Vise

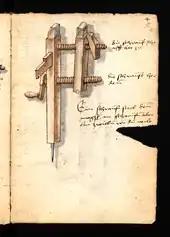
Wooden vise from Löffelholz-Codex, Nuremberg 1505

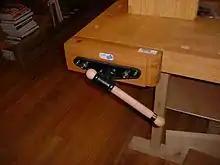
Woodworker's face vise, with entirely wooden jaws

A face vise is the standard woodworking vise, always securely attached to a workbench flush with its work surface. Its jaws are made of wood or metal, the latter usually faced with wood, called cheeks, to avoid marring the work. The movable jaw may include a retractable dog to hold work against a bench dog.